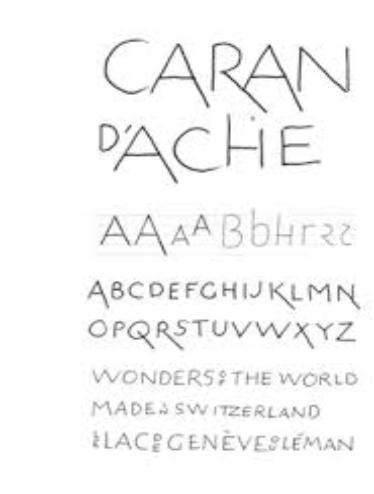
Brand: caran d'ache
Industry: Necessities